WNYW

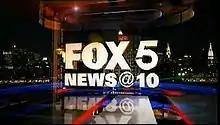
Fox 5 News at 10:00 p.m. news open, used from November 2012 until July 7, 2019.

WNYW broadcasts 53 hours of locally produced newscasts each week (with 10 hours each weekday, two hours on Saturdays and one hour on Sundays). As is standard with Fox stations that carry early evening weekend newscasts, WNYW's Saturday and Sunday 6 p.m. newscasts are subject to delay or preemption due to network sports coverage. WNYW and sister station WWOR-TV share resources with Philadelphia sister station WTXF-TV in areas of New Jersey in which the New York and Philadelphia markets overlap; the stations share reporters for stories occurring in New Jersey counties served by both markets.